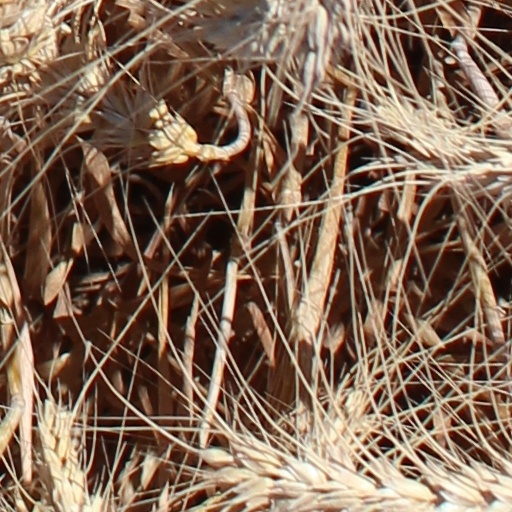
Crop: wheat